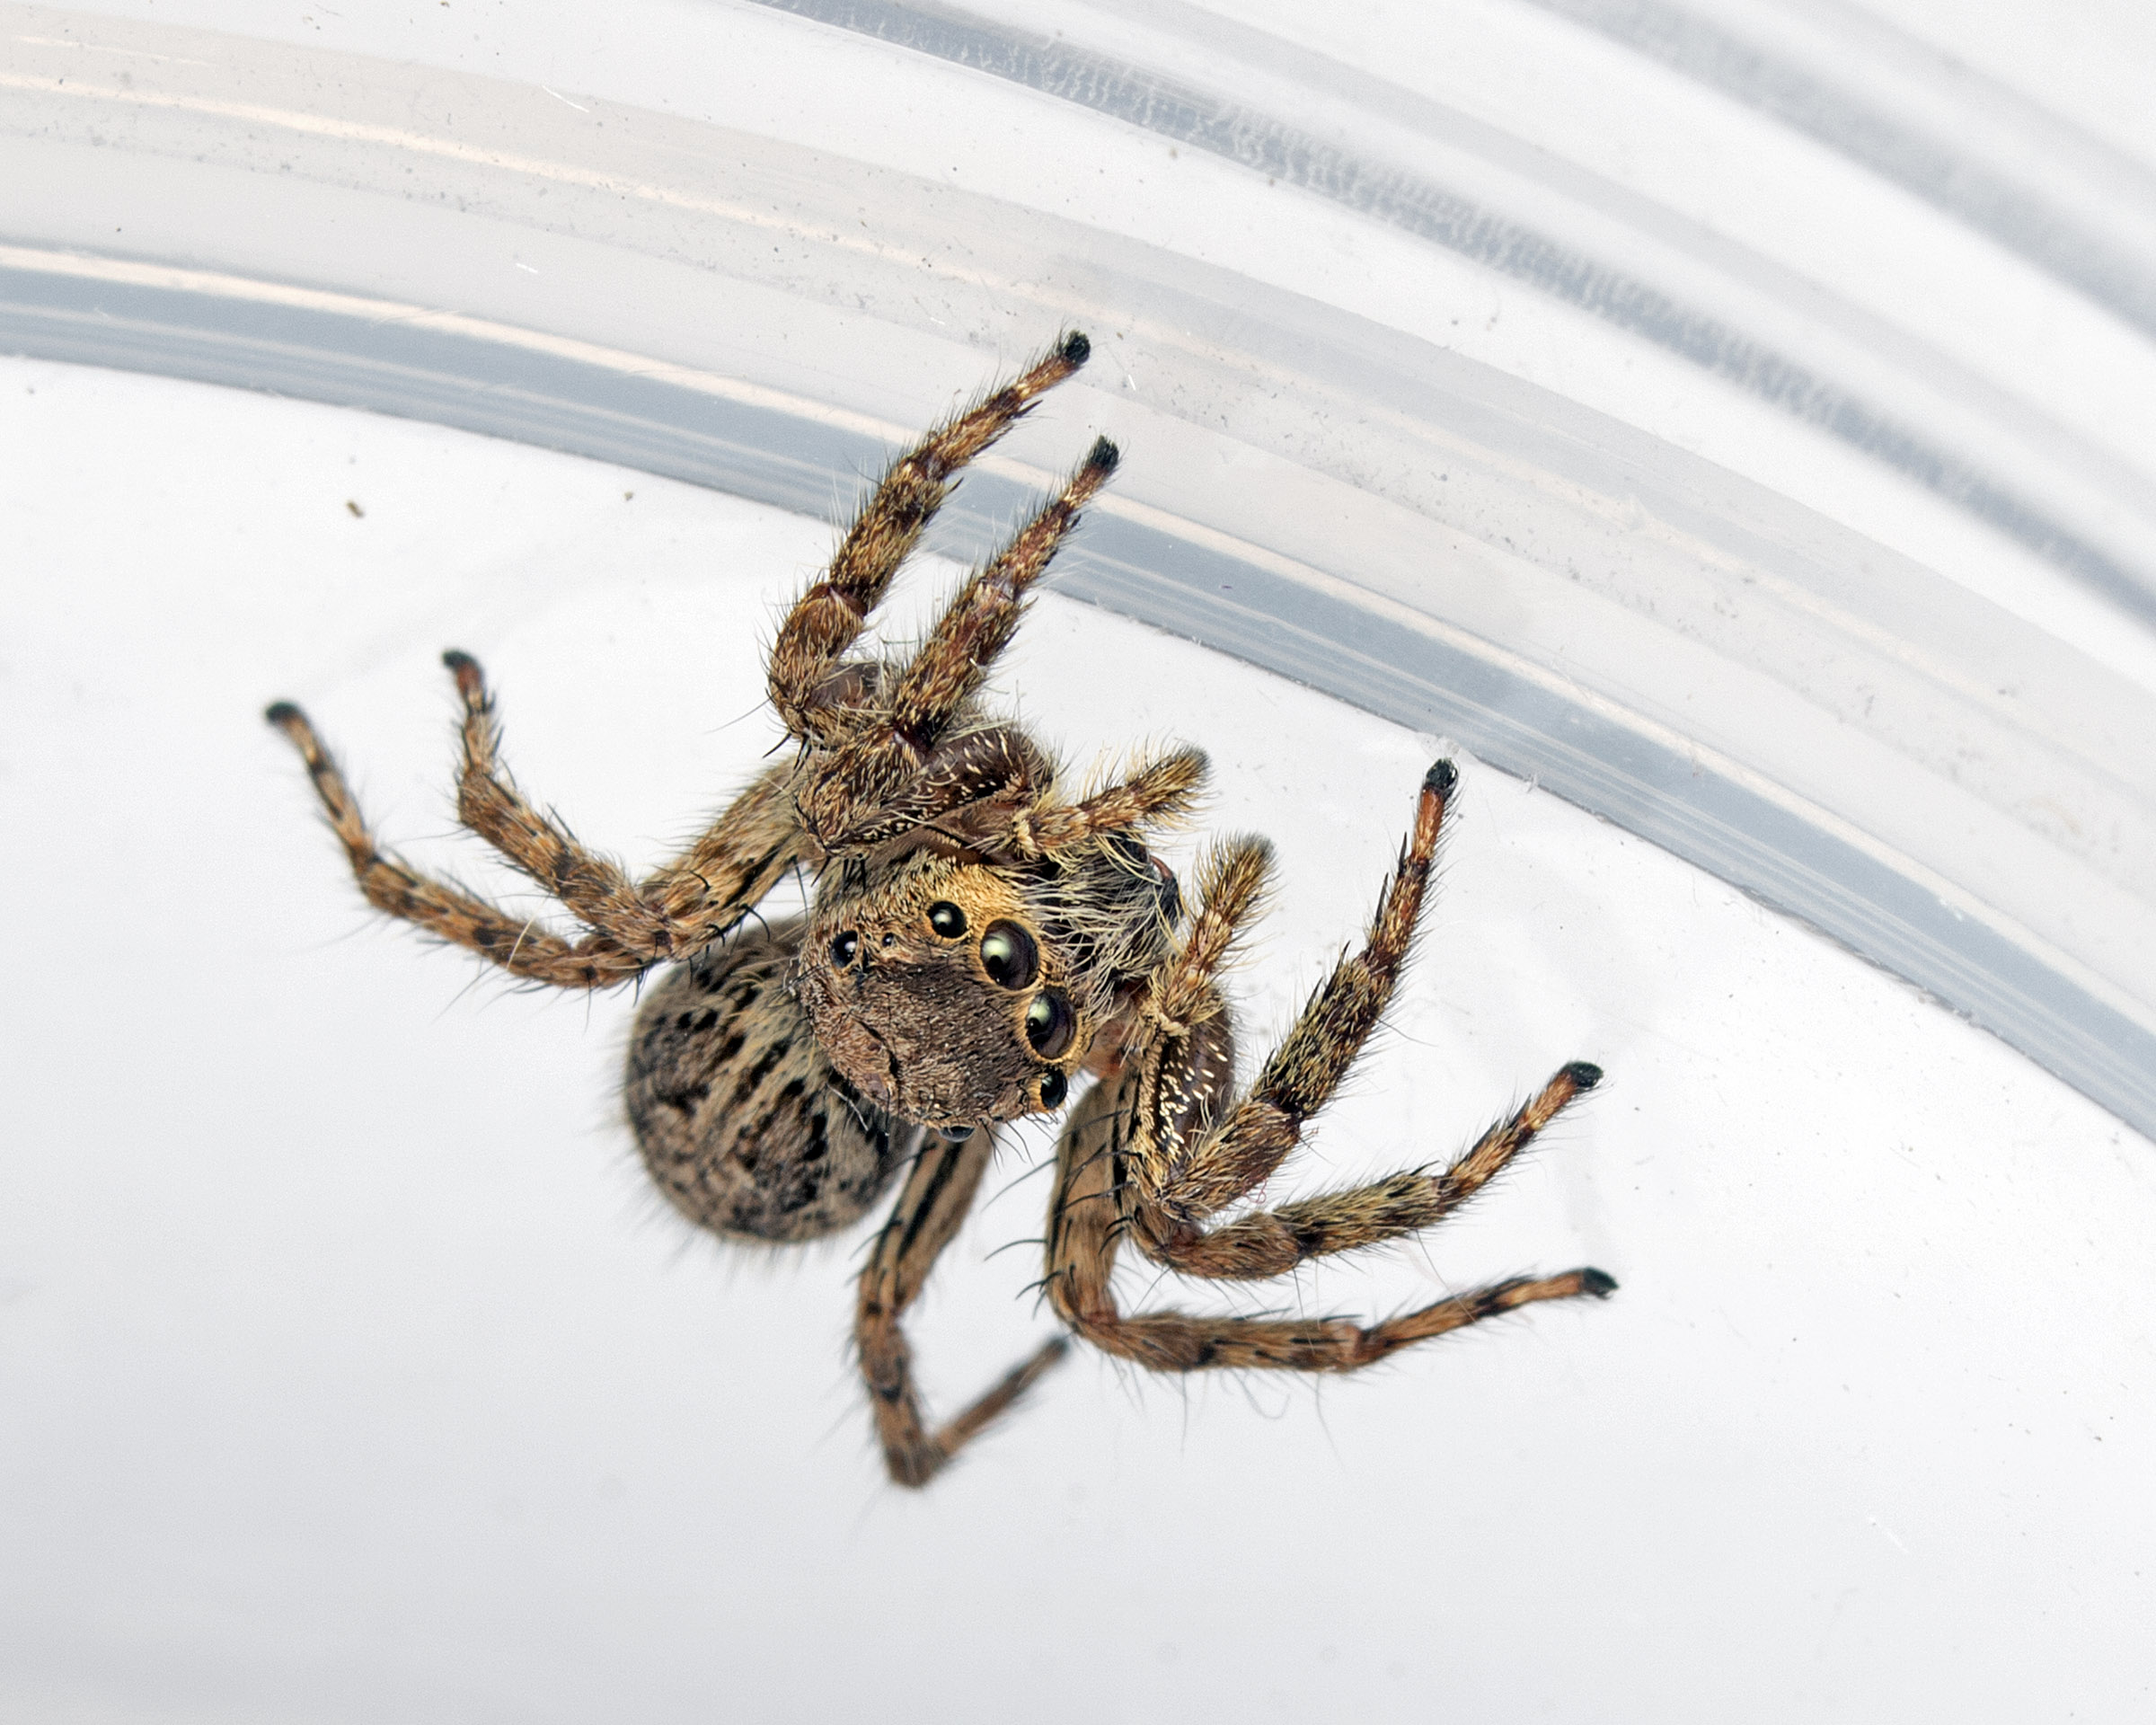
fauna, invertebrate, close up, spider, arachnid, ariansuresh, otherextensiontube21mm, macro photography, arthropod, european garden spider, wolf spider, araneus, orb weaver spider